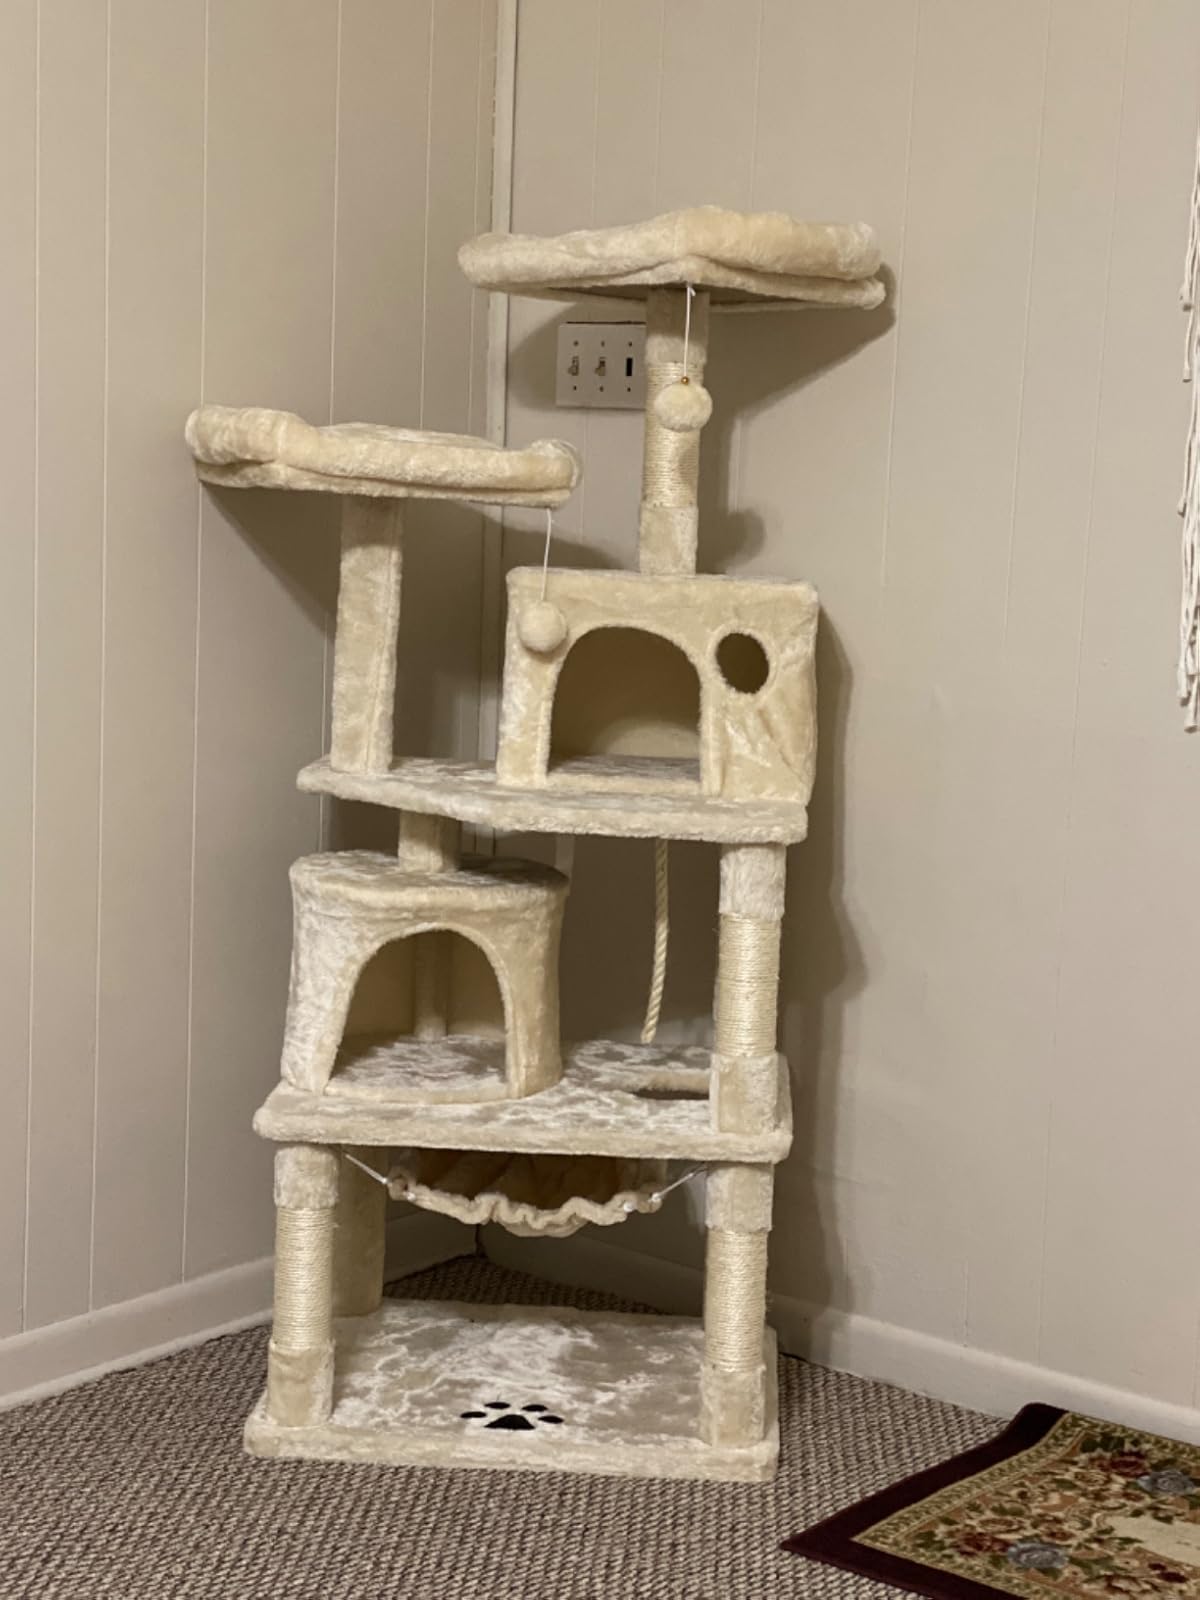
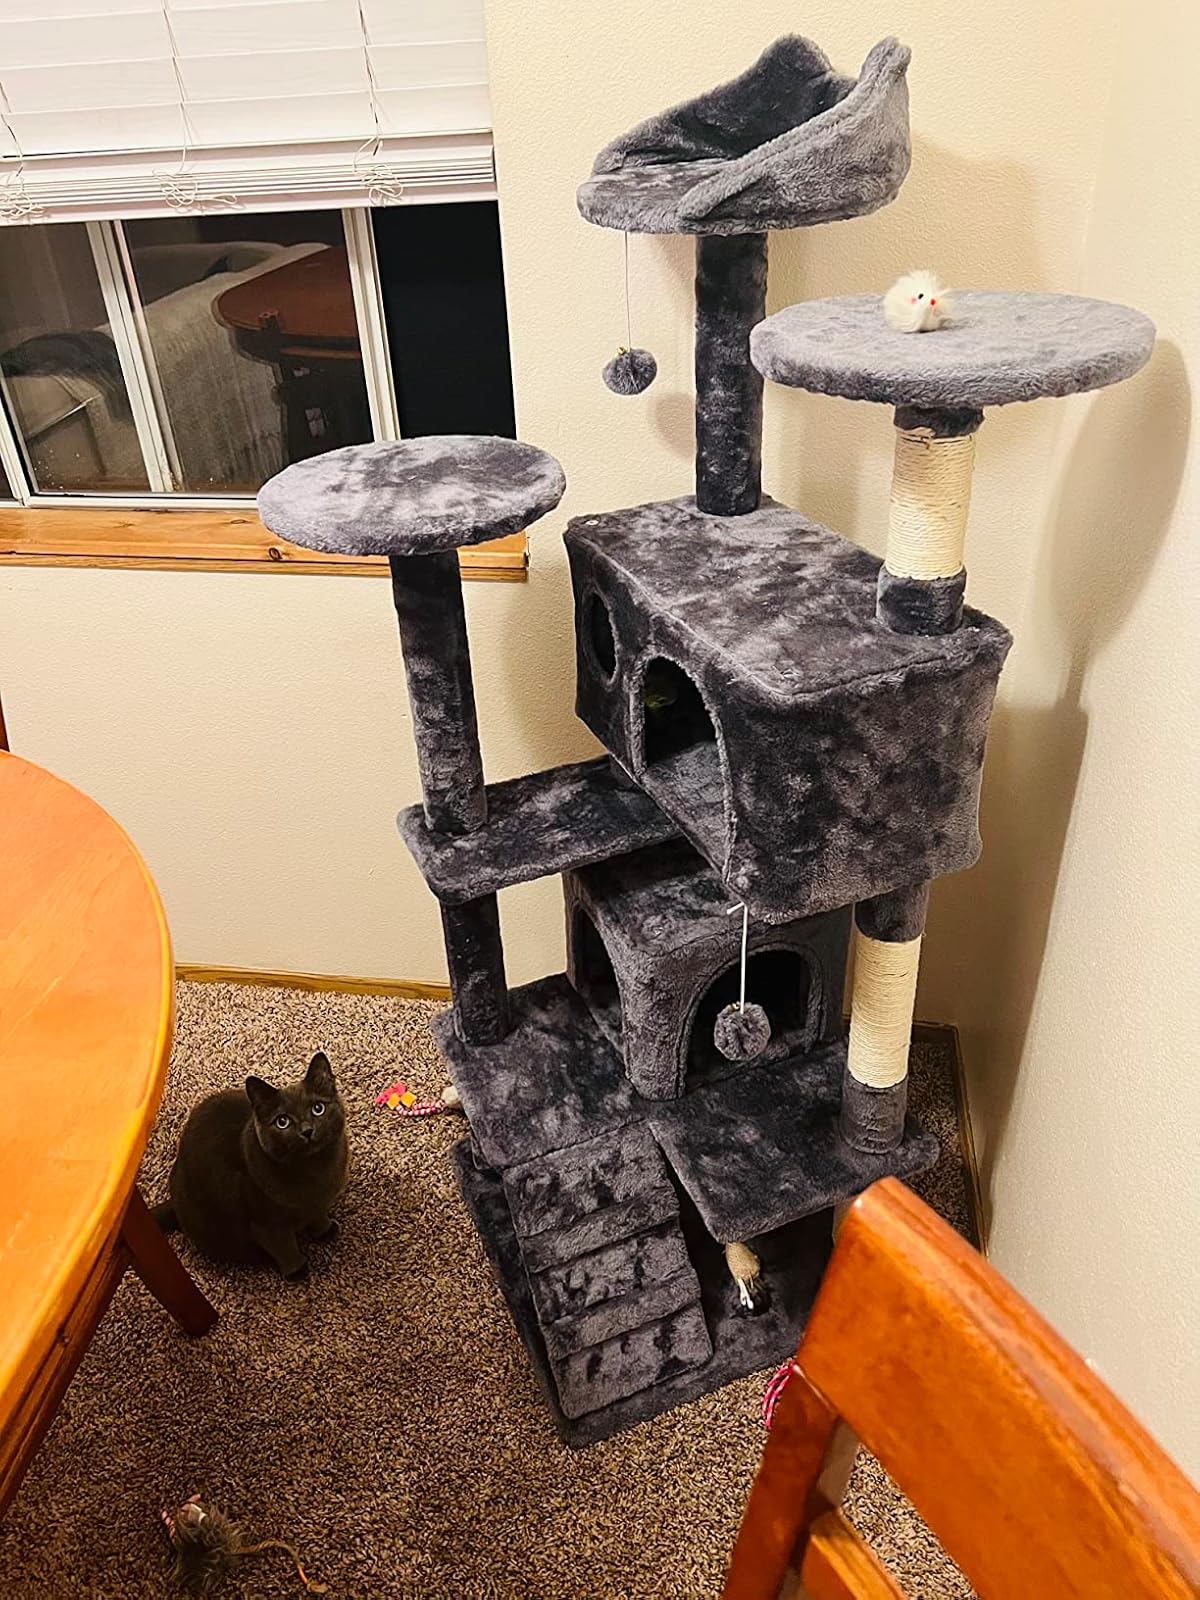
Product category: items_cat tree
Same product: no